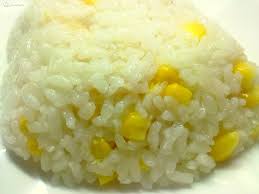
Yemek: pirinc_pilavi